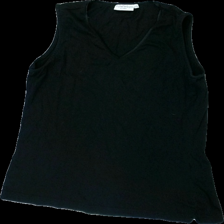
View: front
Type: Tank top
Category: Ladies
Brand: Lindex
Brand text on label: generous
Colors: Black
Material: 100% cotton
Cut: Regular
Size: 42
Season: Summer
Damage location: bottom center
Damage 2 location: bottom center
Price range: <50
Recommended usage: Export
Description: svart linne, sned i söm